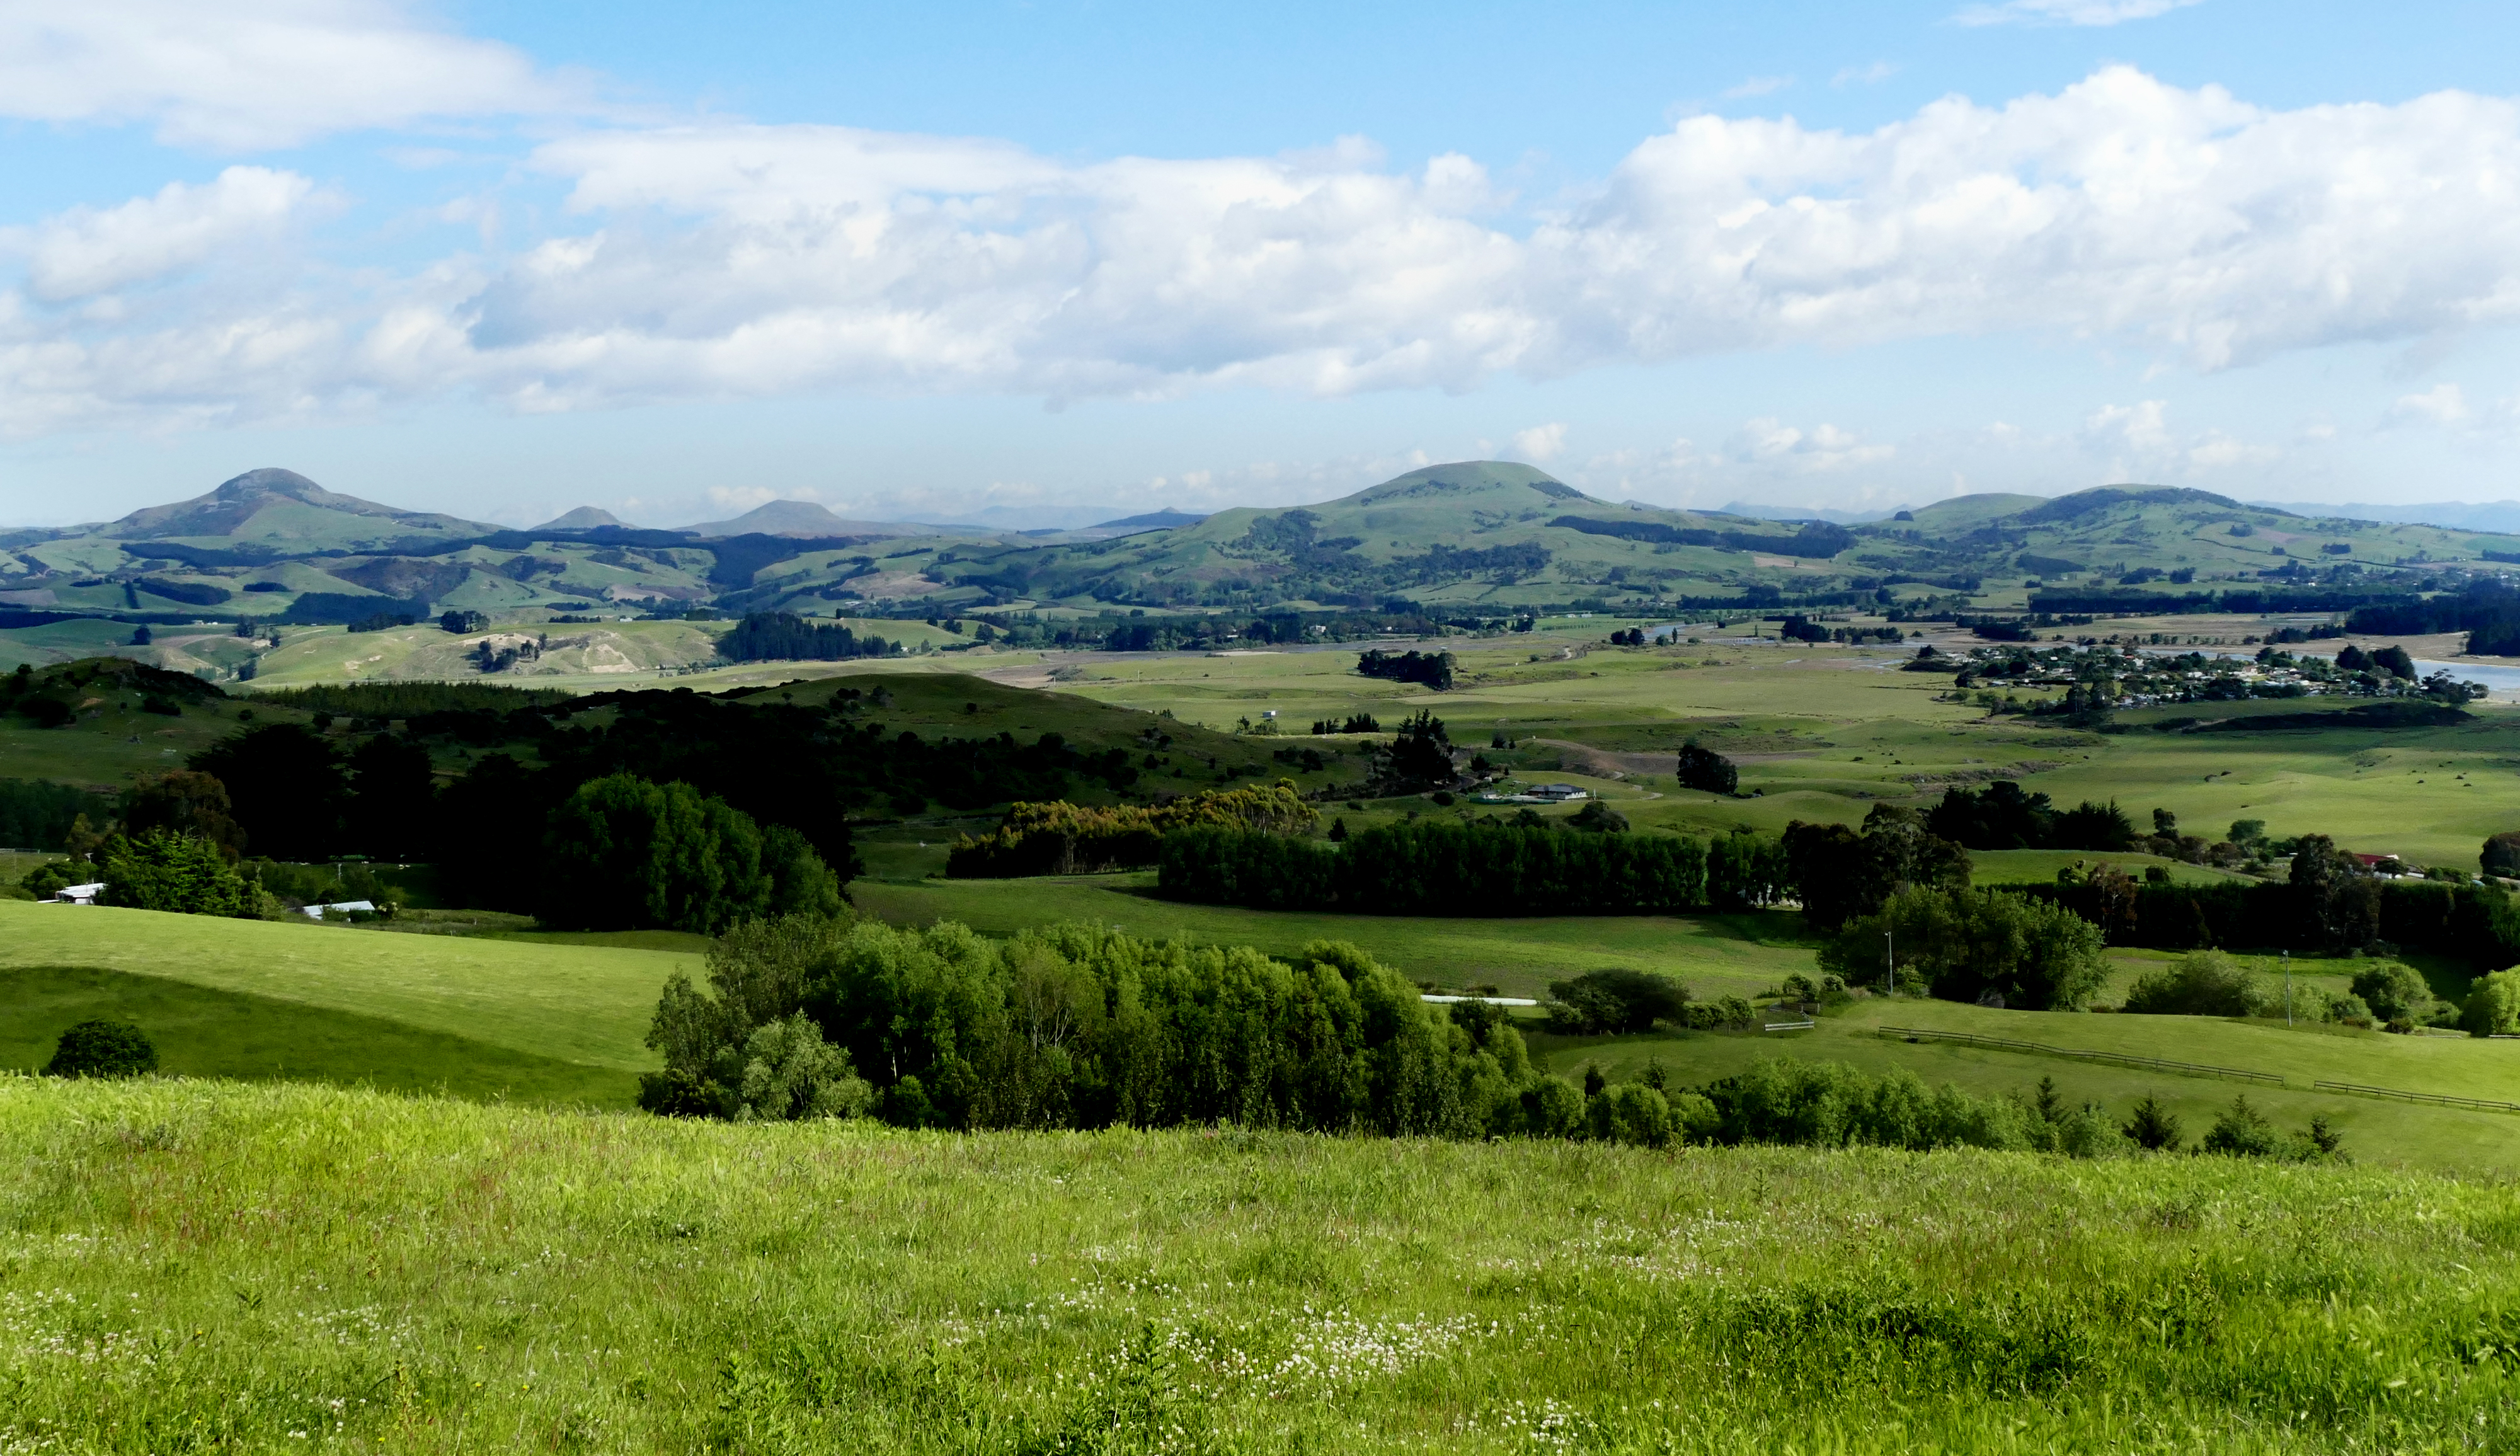
landscape, grass, mountain, field, farm, meadow, prairie, hill, valley, mountain range, pasture, scenery, agriculture, highland, plain, grassland, plateau, flickrelite, fell, habitat, lumixfz200, ecosystem, rural area, natural environment, geographical feature, mountainous landforms